Berlin Nordbahnhof

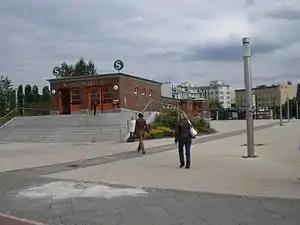
S-Bahnhof Nordbahnhof

Berlin Nordbahnhof is a railway station in the Mitte district of Berlin, Germany. It is served by the Berlin S-Bahn and local bus and tram lines. Until 1950, the station was known as Stettiner Bahnhof.